Forest Park Carousel

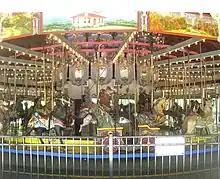
The carousel horses without riders

Spanish-born entrepreneur Carlos Colon signed a contract with NYC Parks in 1994 to operate the ride for five years. NYC Parks held an exhibition at Forest Park in 1995, displaying artifacts relating to the Forest Park and Flushing Meadows carousels. The carousel's patronage suffered because of its relatively secluded location, leading the "Daily News" to refer to the carousel as one of "Queens' little-known treasures". By the late 1990s, various local community groups were advocating for the carousel to be designated as a New York City landmark. The New York City Landmarks Preservation Commission (LPC) declined the groups' request in December 1998, in part because it was not a permanent structure. According to the LPC, the pavilion lacked architectural or historical significance, while the carousel itself did not qualify as an interior landmark. A similar attempt to designate the carousel as a regular city landmark failed in 2000. Afterward, the groups asked the New York state government to place the ride on the New York State Register of Historic Places and the National Register of Historic Places (NRHP).